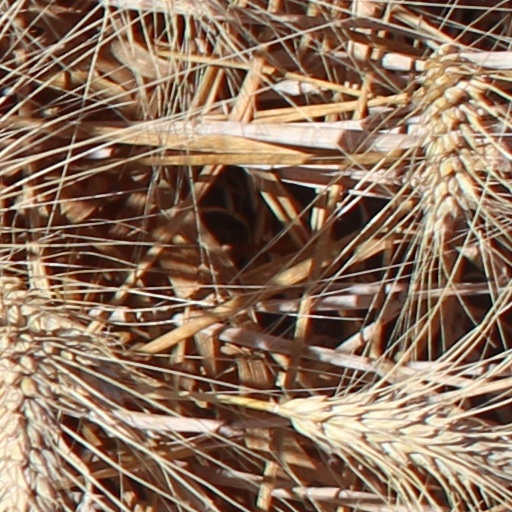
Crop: wheat